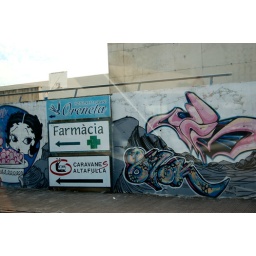
This is the wall of the supermarket car park. Managed to snap this as we drove by